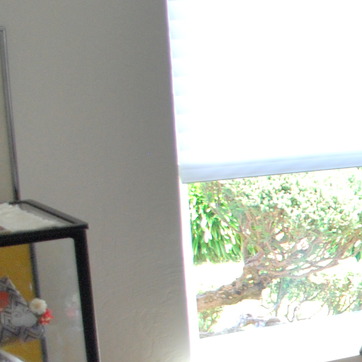
Material: plastic